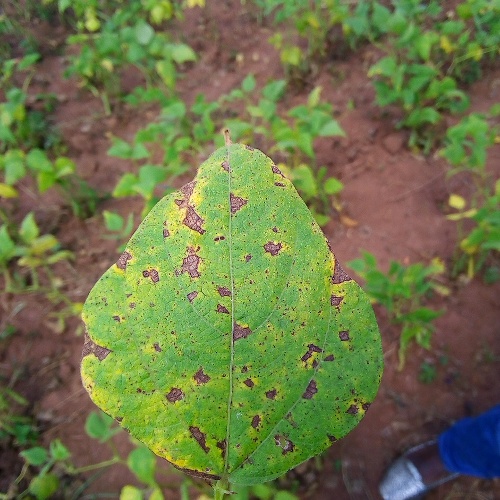
Leaf condition: angular_leaf_spot